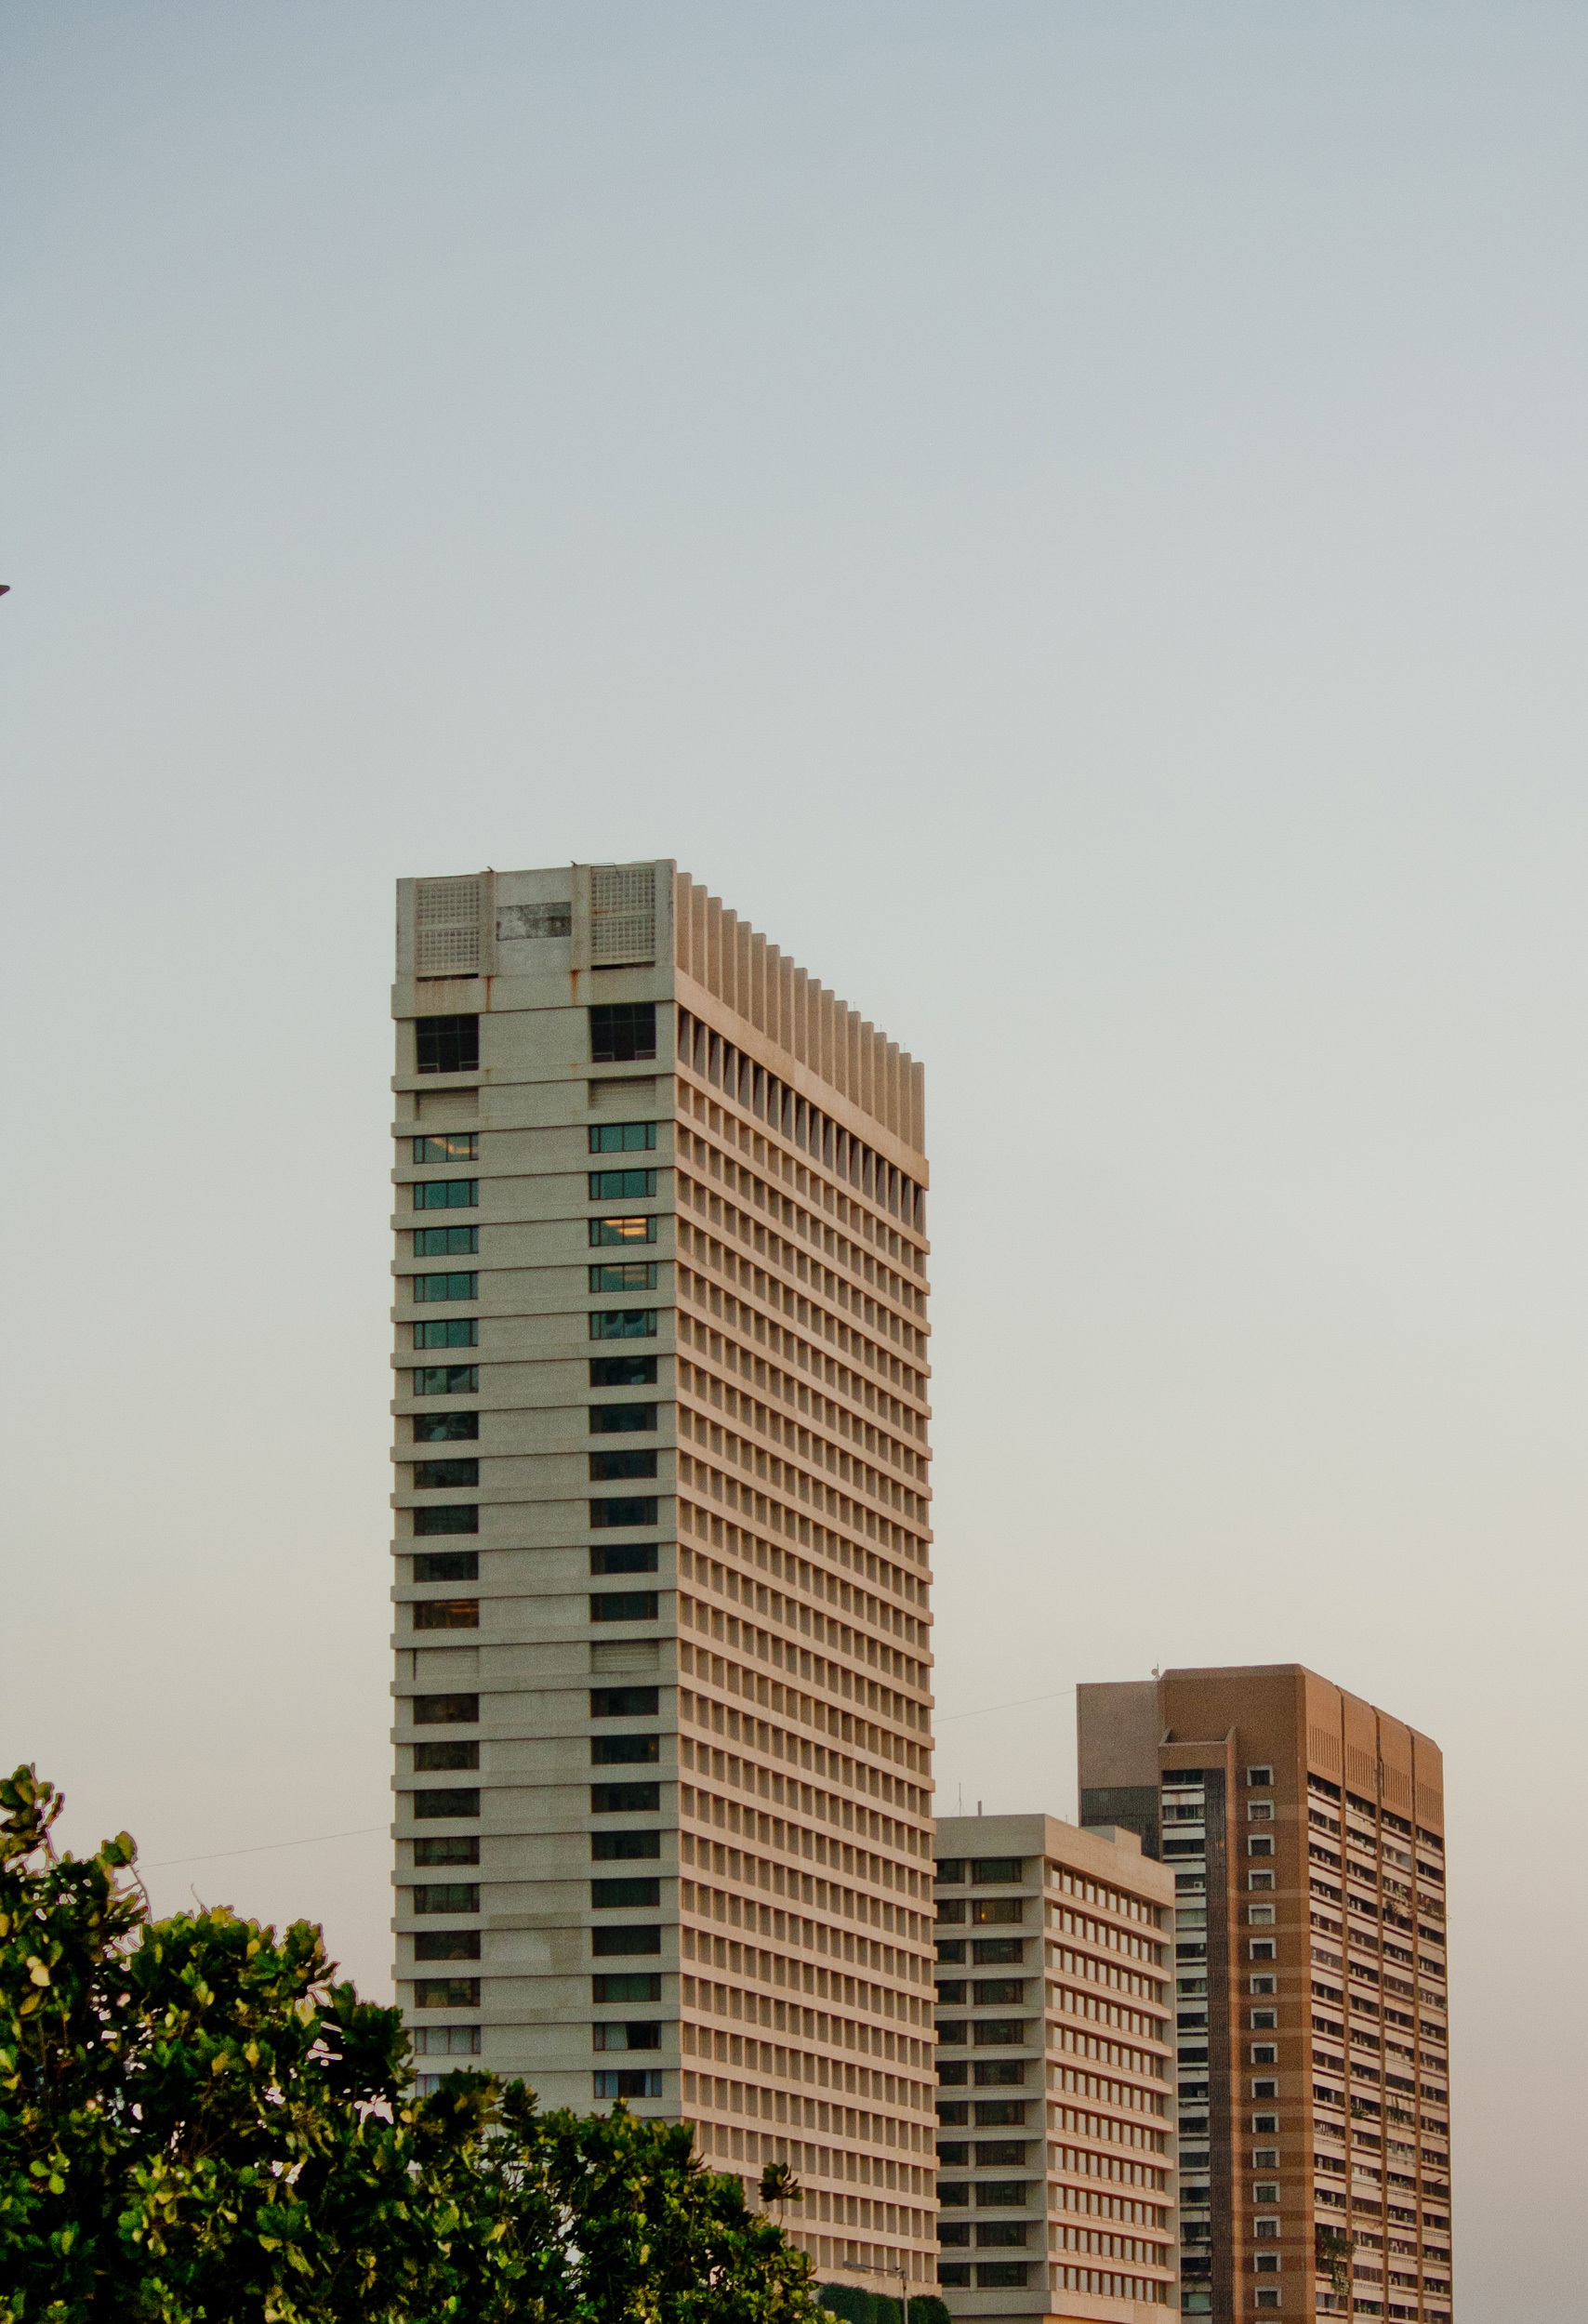
architecture, skyline, building, city, skyscraper, cityscape, downtown, tower, facade, professional, apartment, tower block, hotel, india, headquarters, mumbai, bombay, metropolis, condominium, neighbourhood, urban area, residential area, human settlement, metropolitan area, oberoi